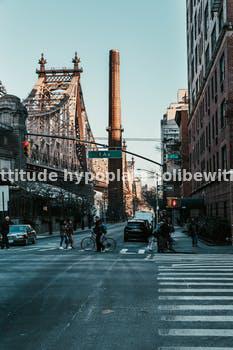
Label: Watermark